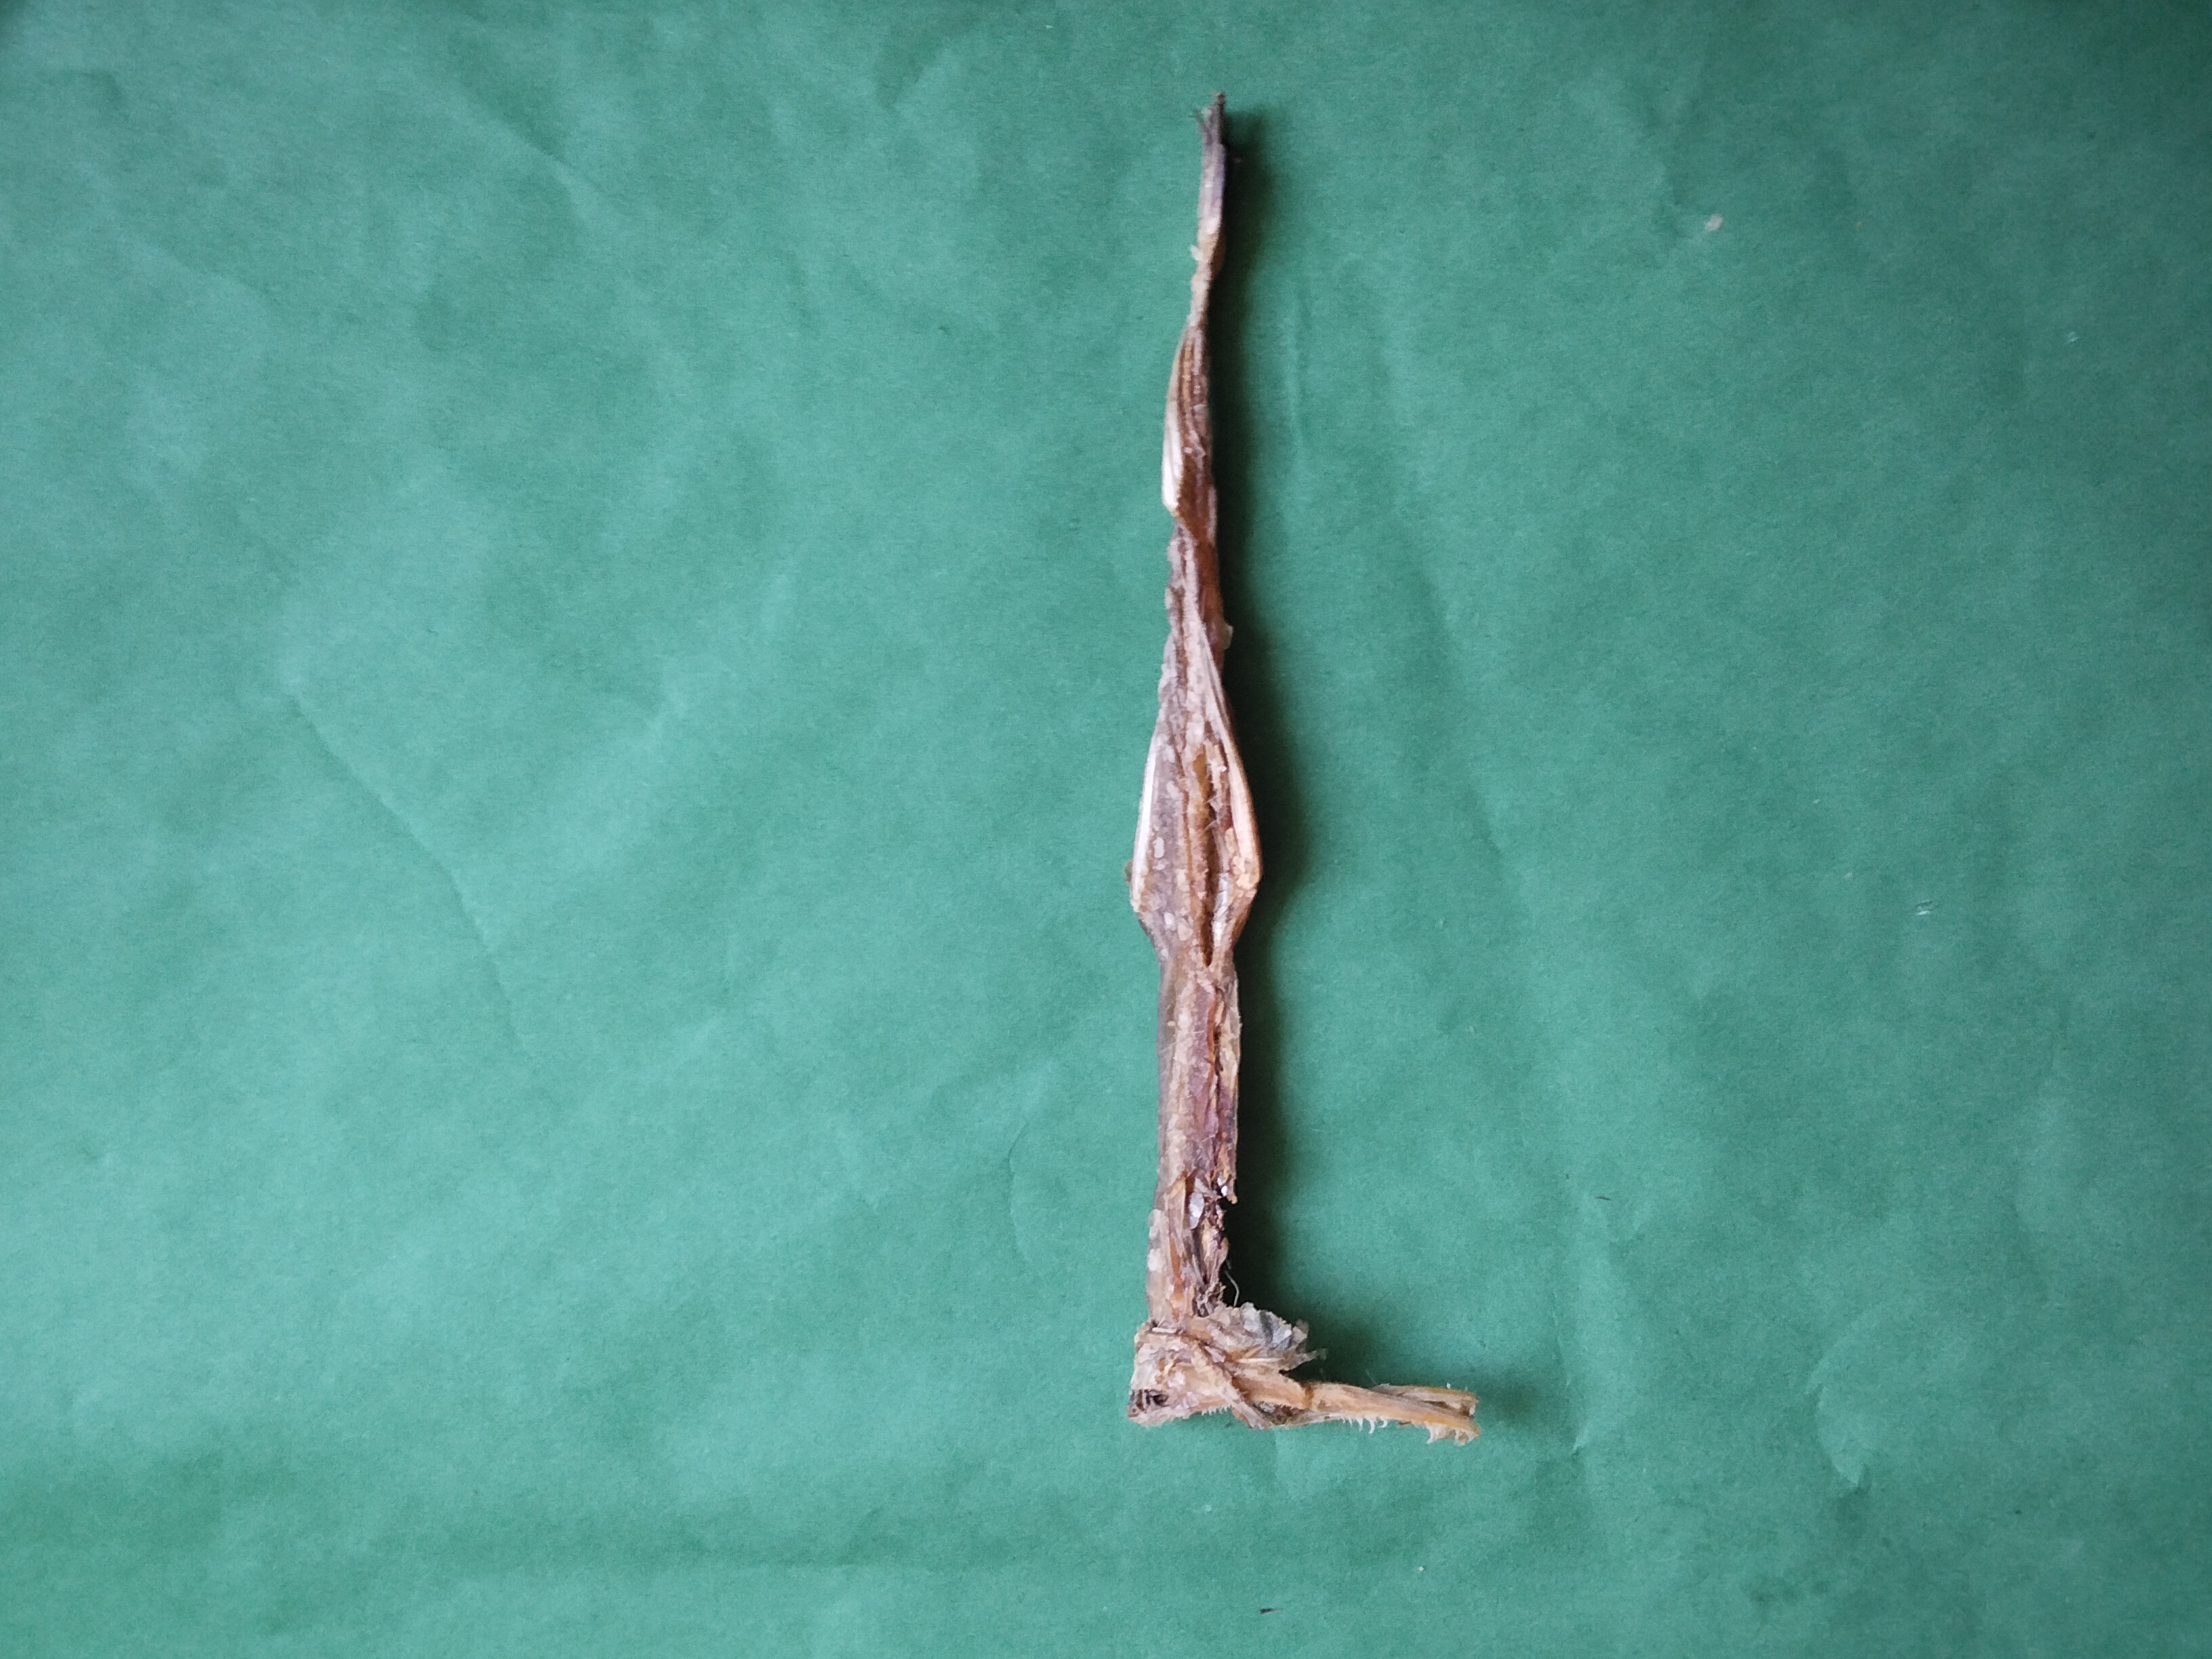
Species: Loitta